Cannabis in Australia

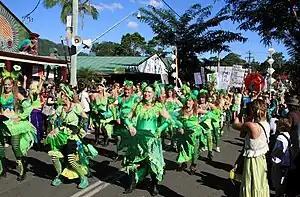
MardiGrass parade at Nimbin, 2008

Nimbin is a small town within the Northern Rivers Region of NSW, arguably the cannabis counter-culture capital of Australia. In 1973, tribes of hippies attended the Aquarius Festival in the Northern NSW town of Nimbin. The prevalence of a drug culture in Nimbin since 1973 has been accompanied by a prevalence of collective and public creativity: colourful and spiritually motivated art (including large paintings above shop awnings), music, poetry, craft, and fashion can all be seen on the main street. The town is known as a hotspot for alternative social activities, grassroots political discourse, and the espousal of naturalist, humanist, anarchist, feminist, permissive, new-age, mystical, and radical social philosophies (which can all be seen as collective creative endeavours).